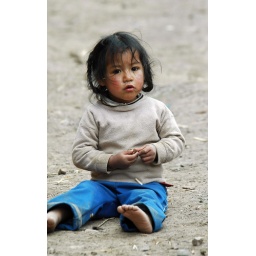
Little girl in dusty clothes has a runny nose as she plays with a rock.